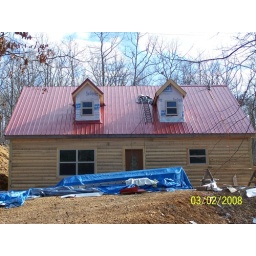
our new house in the building process